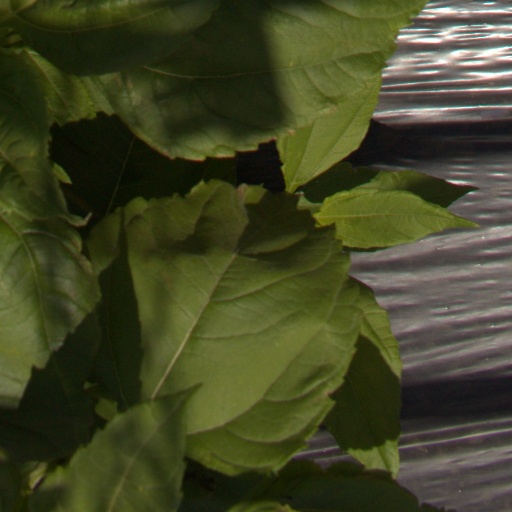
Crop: Jerusalem artichoke